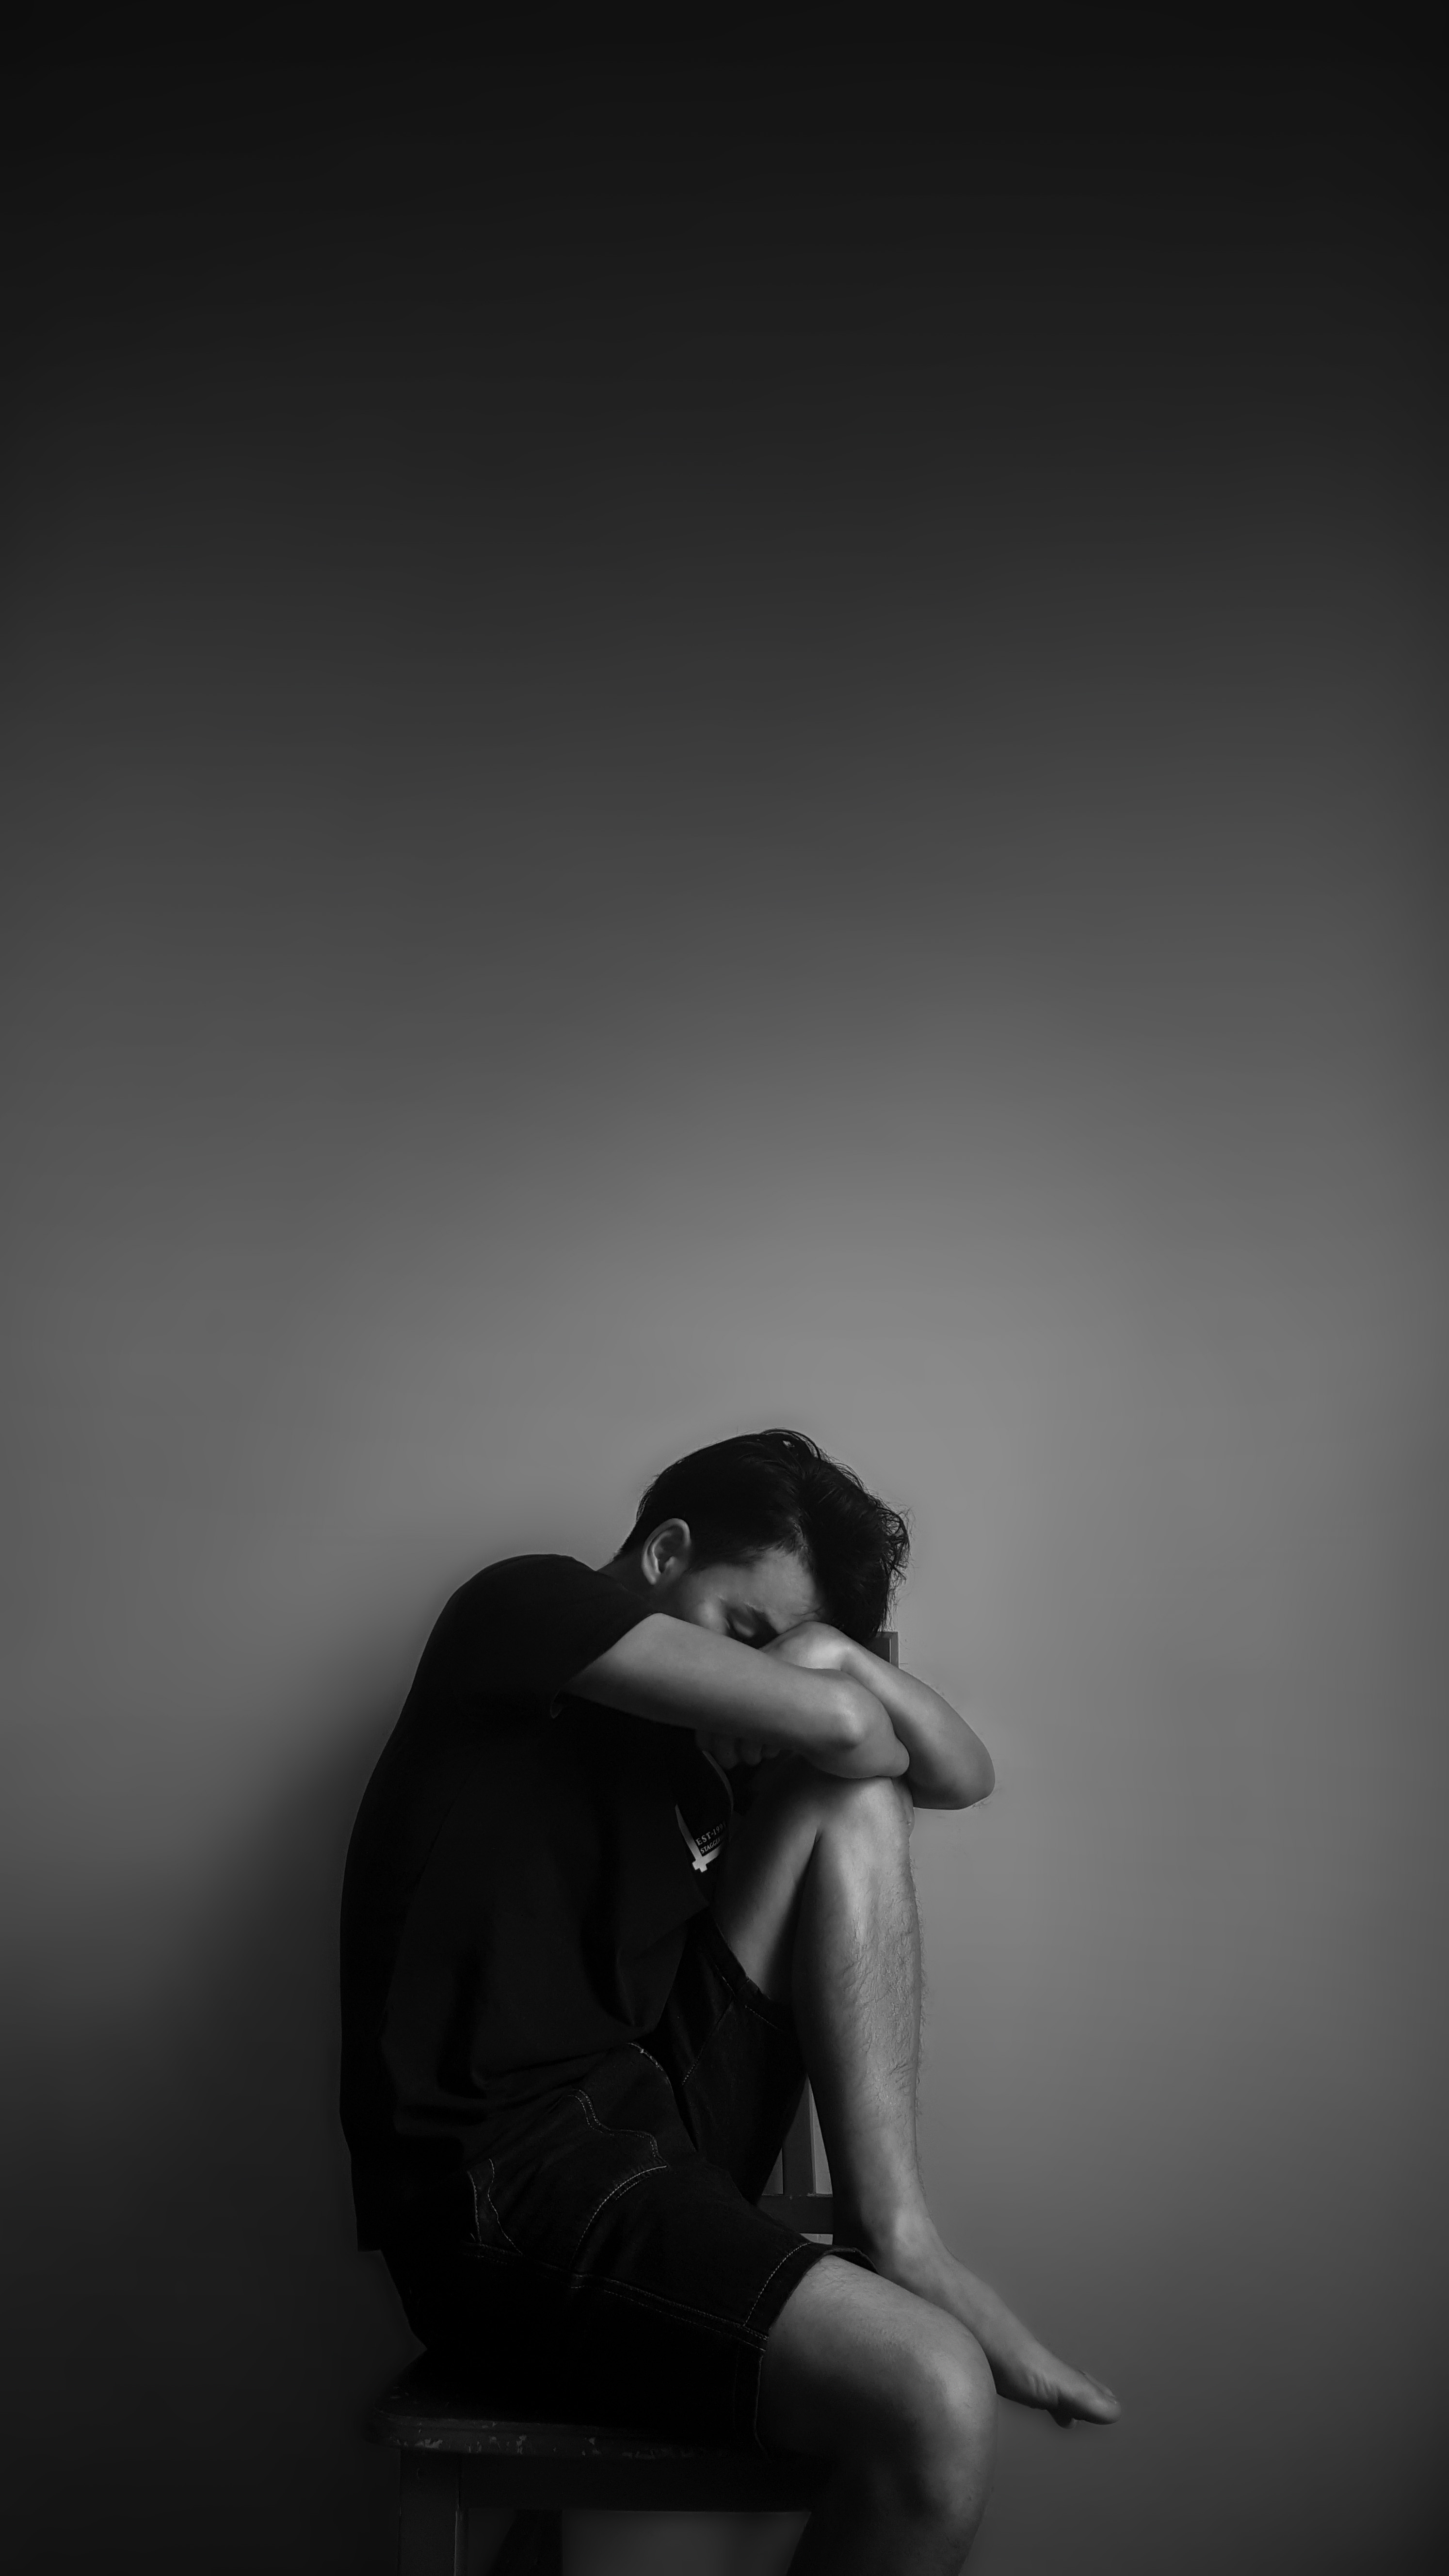
mobile, hand, light, black and white, people, white, photography, chair, male, portrait, youth, sitting, darkness, black, monochrome, lonely, sad, photograph, mood, emotion, depression, sat, interaction, white background, photo shoot, sense, monochrome photography, portrait photography, film noir, human positions